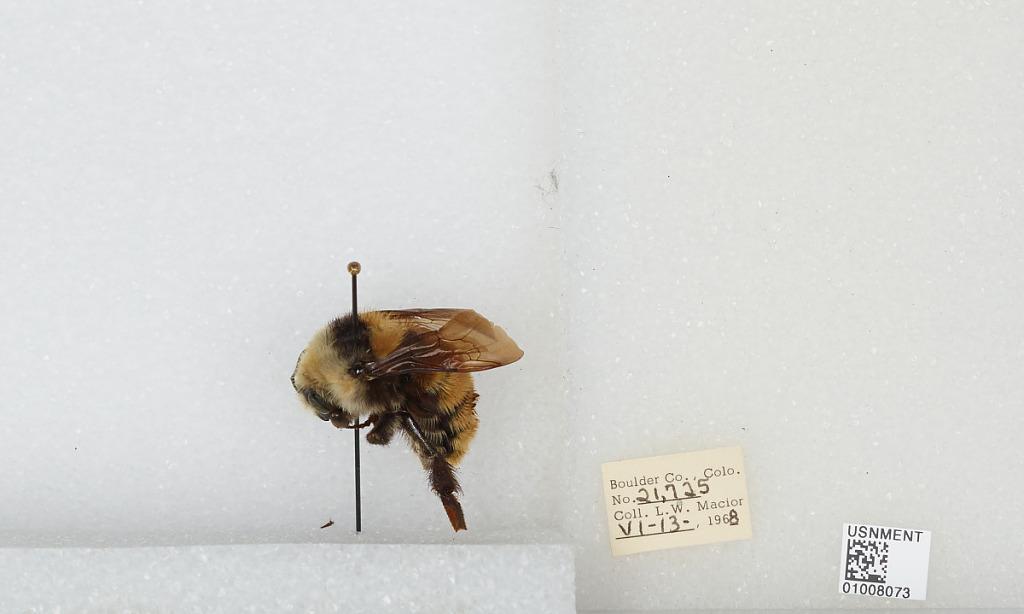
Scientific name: Bombus (Subterraneobombus) appositus Cresson
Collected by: L. Macior
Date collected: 1968-6-13
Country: United States
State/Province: Colorado
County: Boulder
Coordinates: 40.09, -105.36